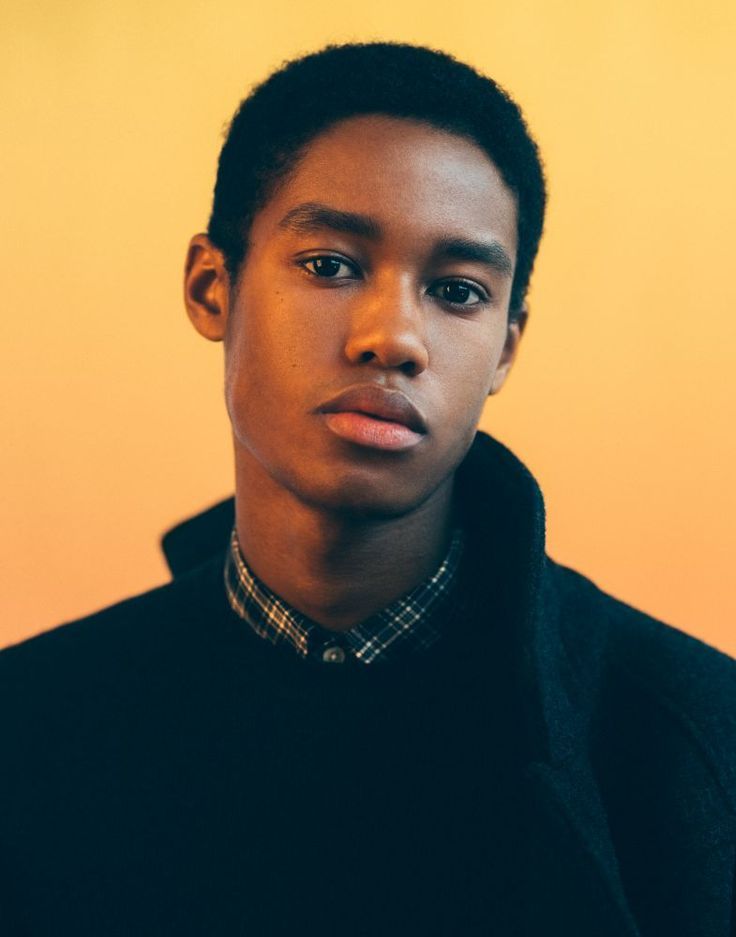
Portrait style: Real Portrait